Hiroaki Yura

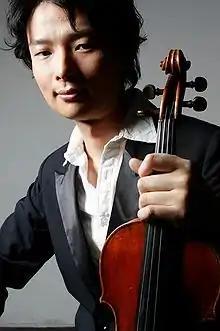
Hiroaki Yura - Recent

is a Japanese violinist, and the founder and artistic director of the Eminence Symphony Orchestra in Sydney, Australia, and the owner and CEO of three Tokyo-based entertainment companies: AREA 35, Inc., SAFEHOUSE, Inc. and Whistler. He was educated at The Scots College in Bellevue Hill. "Forbes Japan" magazine named Yura as one of their Culture-Preneurs 30 in 2024.